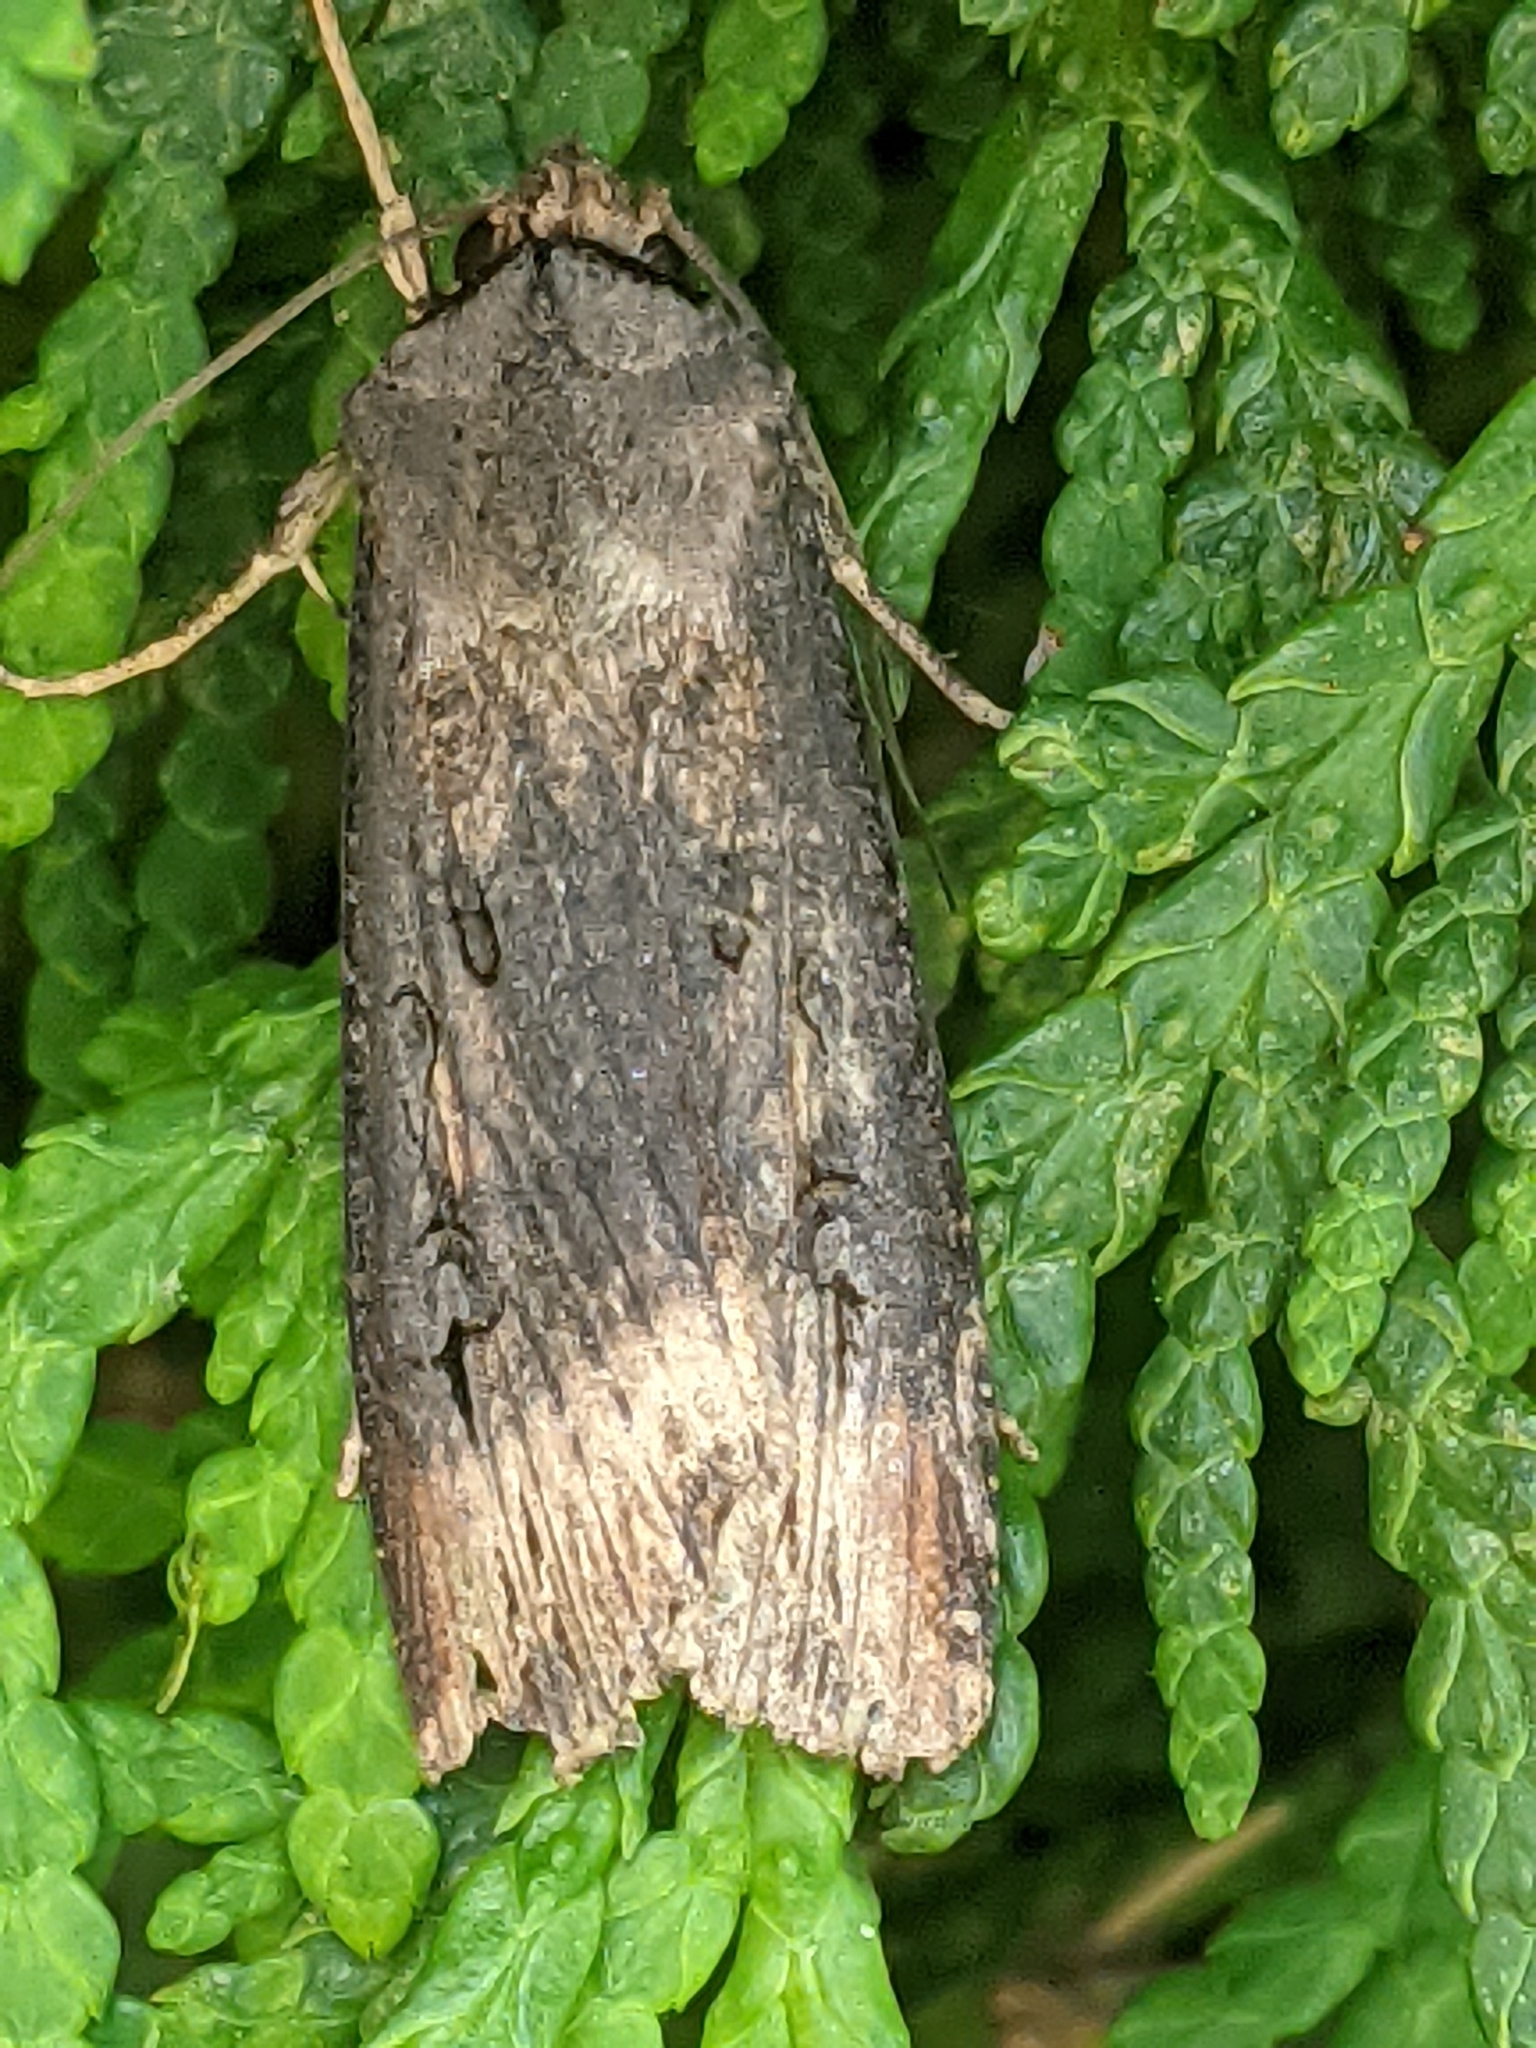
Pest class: cutworms